Hisashi Owada

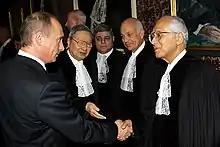
Vladimir Putin greeting Hisashi Owada, 2005

Owada's first foreign assignment was Moscow, serving from 1963 to 1969. Immediately following, from 1969 to 1971, was a post at the United Nations in New York, New York.